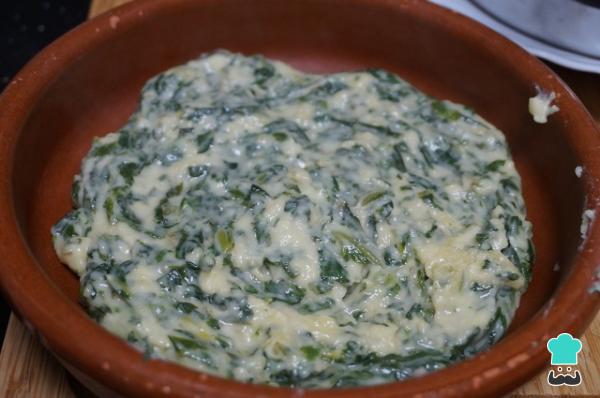
Cuando veamos que la masa ya está lista, la pasamos a un plato y dejamos que se enfríe por completo para poder formar las croquetas.